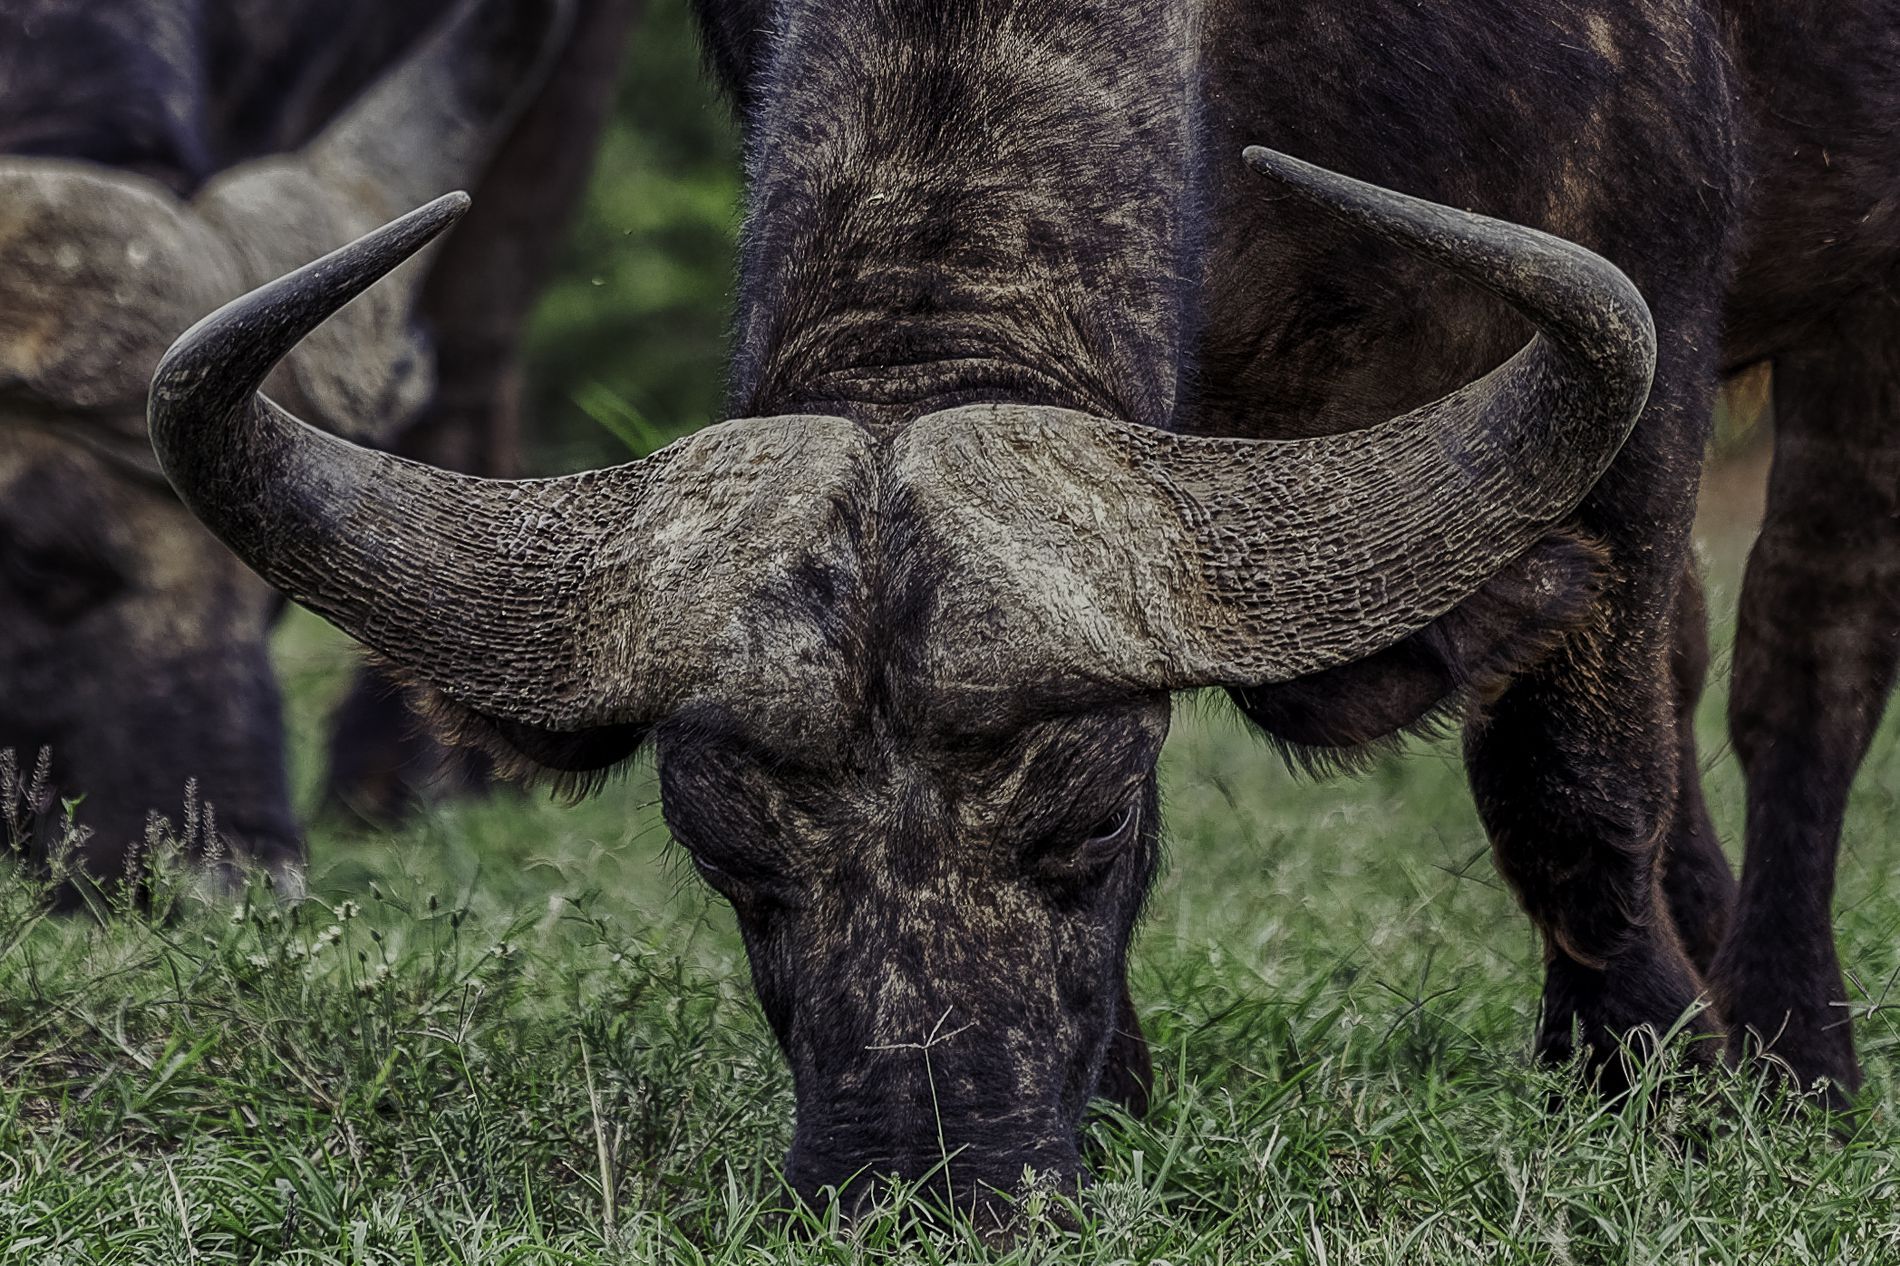
Buffaloes eating grass
A picture of Two buffaloes eating grass from grassland in natural daylight in nature in a lovely scene.
A landscape photo captured by a close-up, zoom-in view focused on two buffaloes while eating grass in a green and black color palette for the whole scene. It shows the strength and beauty of nature, giving a cute creatures' atmosphere.
Labels: Animal, Buffalo, Mammal, Wildlife, Bull, Pig, Field, Grassland, Nature, Outdoors, Kangaroo, Cattle, Livestock, Longhorn, Countryside, Grazing, Farm, Pasture, Rural, Buffalos